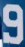
Number: 9